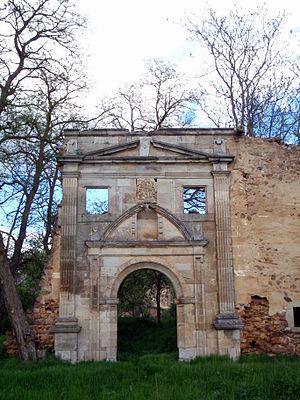
L’abbaye de Nogales est une ancienne abbaye, d'abord bénédictine, puis cistercienne espagnole. Ses ruines sont situées à San Esteban de Nogales, dans la province de León. Un moine cistercien l'a qualifiée de « El Escorial de las tierras castellanas y leonesas ».